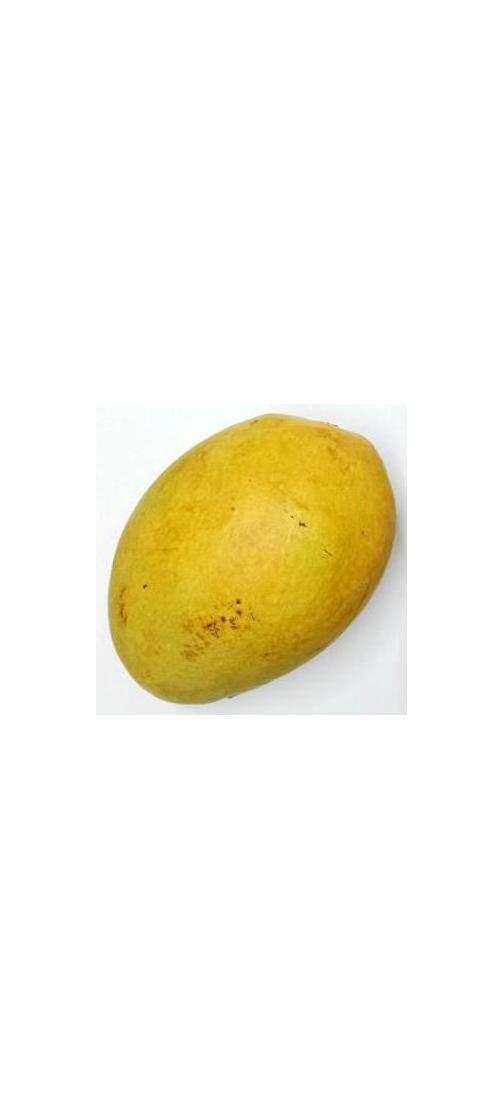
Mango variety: Bari-11